Jean Augustin Ernouf

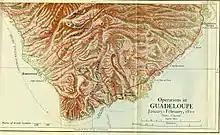
A map of the British invasion of Guadeloupe in 1810

In 1804, Ernouf became a Grand Officer of the Legion of Honor. Shortly afterward, he was sent to Guadeloupe as captain general (i.e. governor) of the colony, to restore order in the wake of an 1802 rebellion by Magloire Pélage and Louis Delgrès against the reintroduction of direct French rule and slavery.